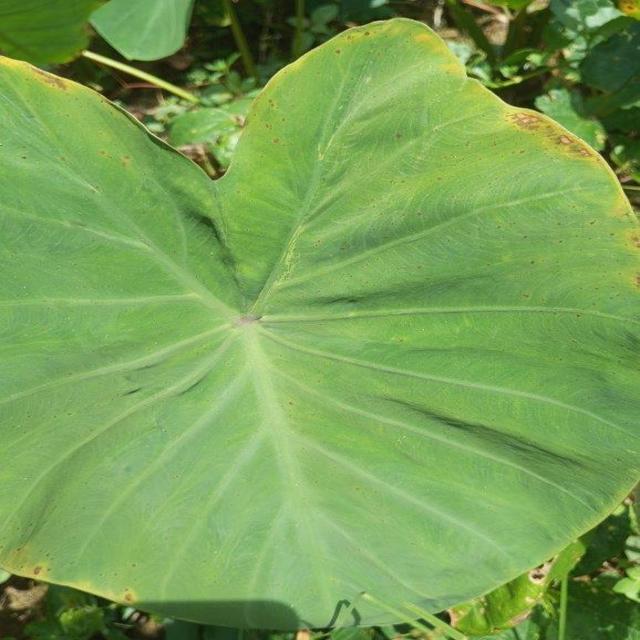
Label: Early_Blight